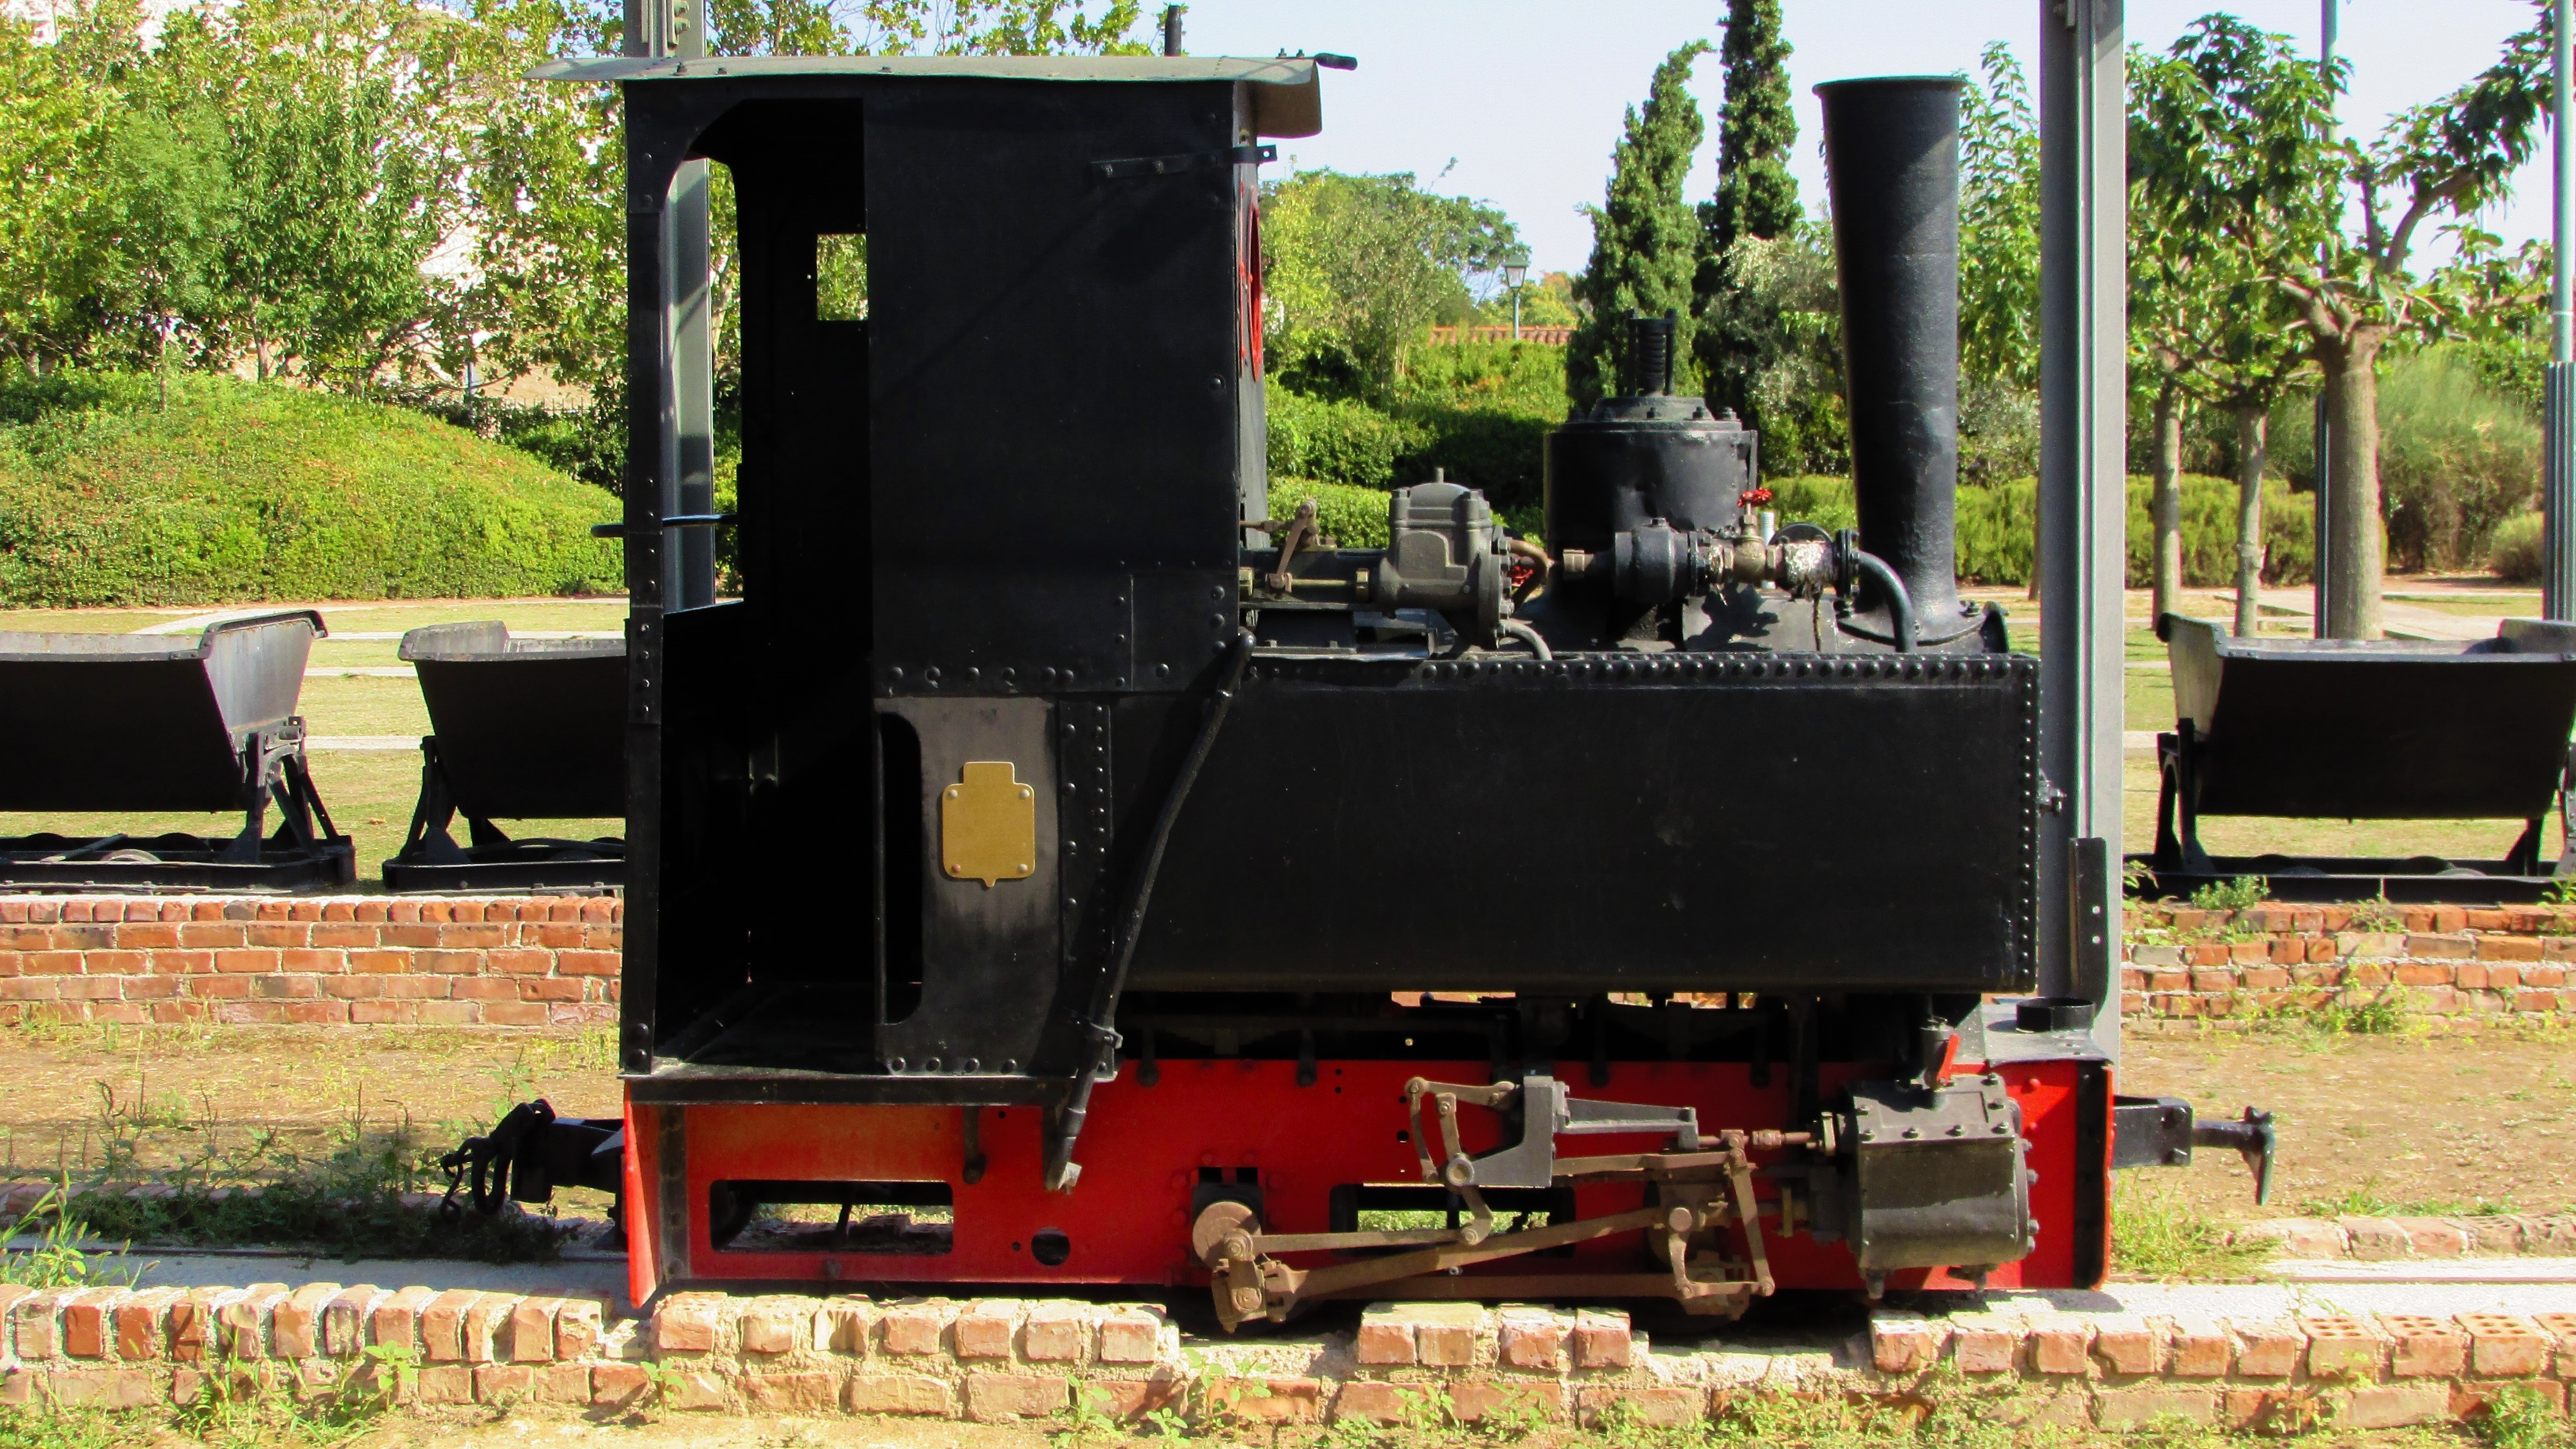
track, building, train, asphalt, transport, vehicle, museum, industrial, locomotive, greece, steam engine, restoration, old factory, reuse, volos, brick factory, tsalapatas museum, rolling stock, railroad car